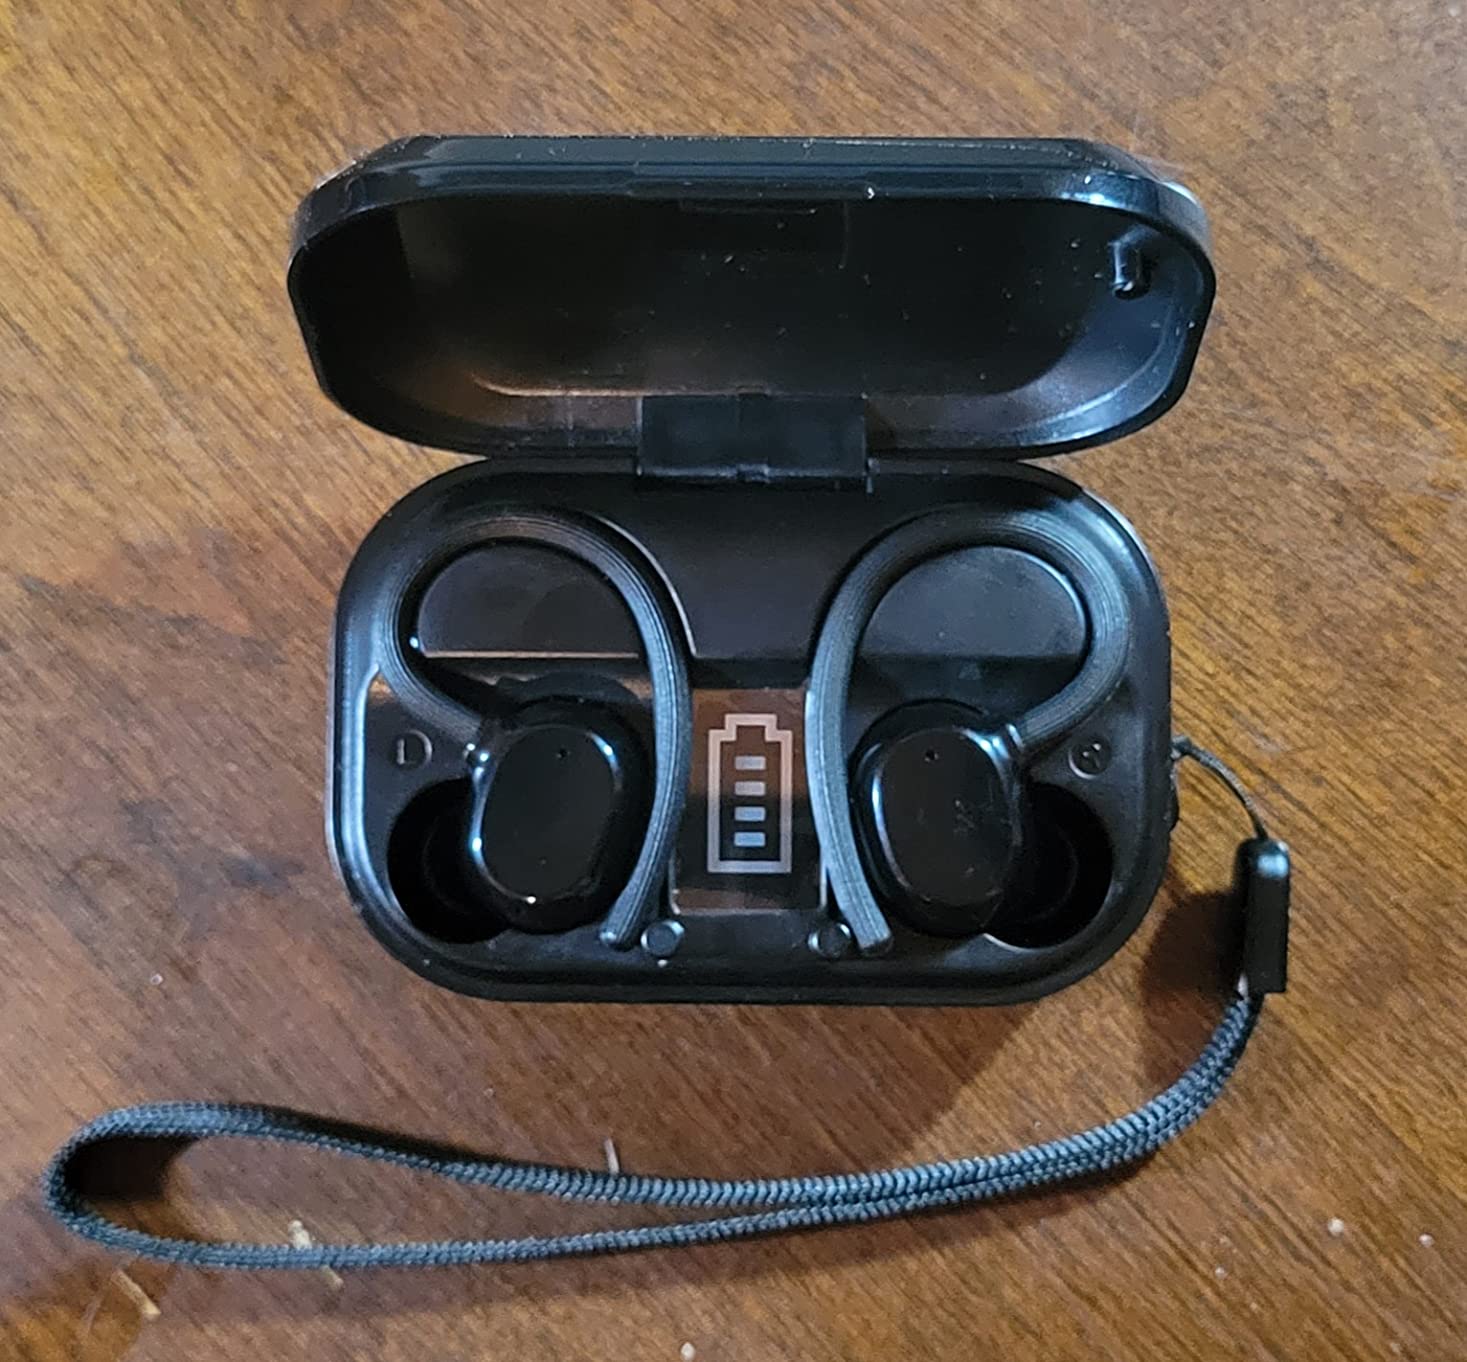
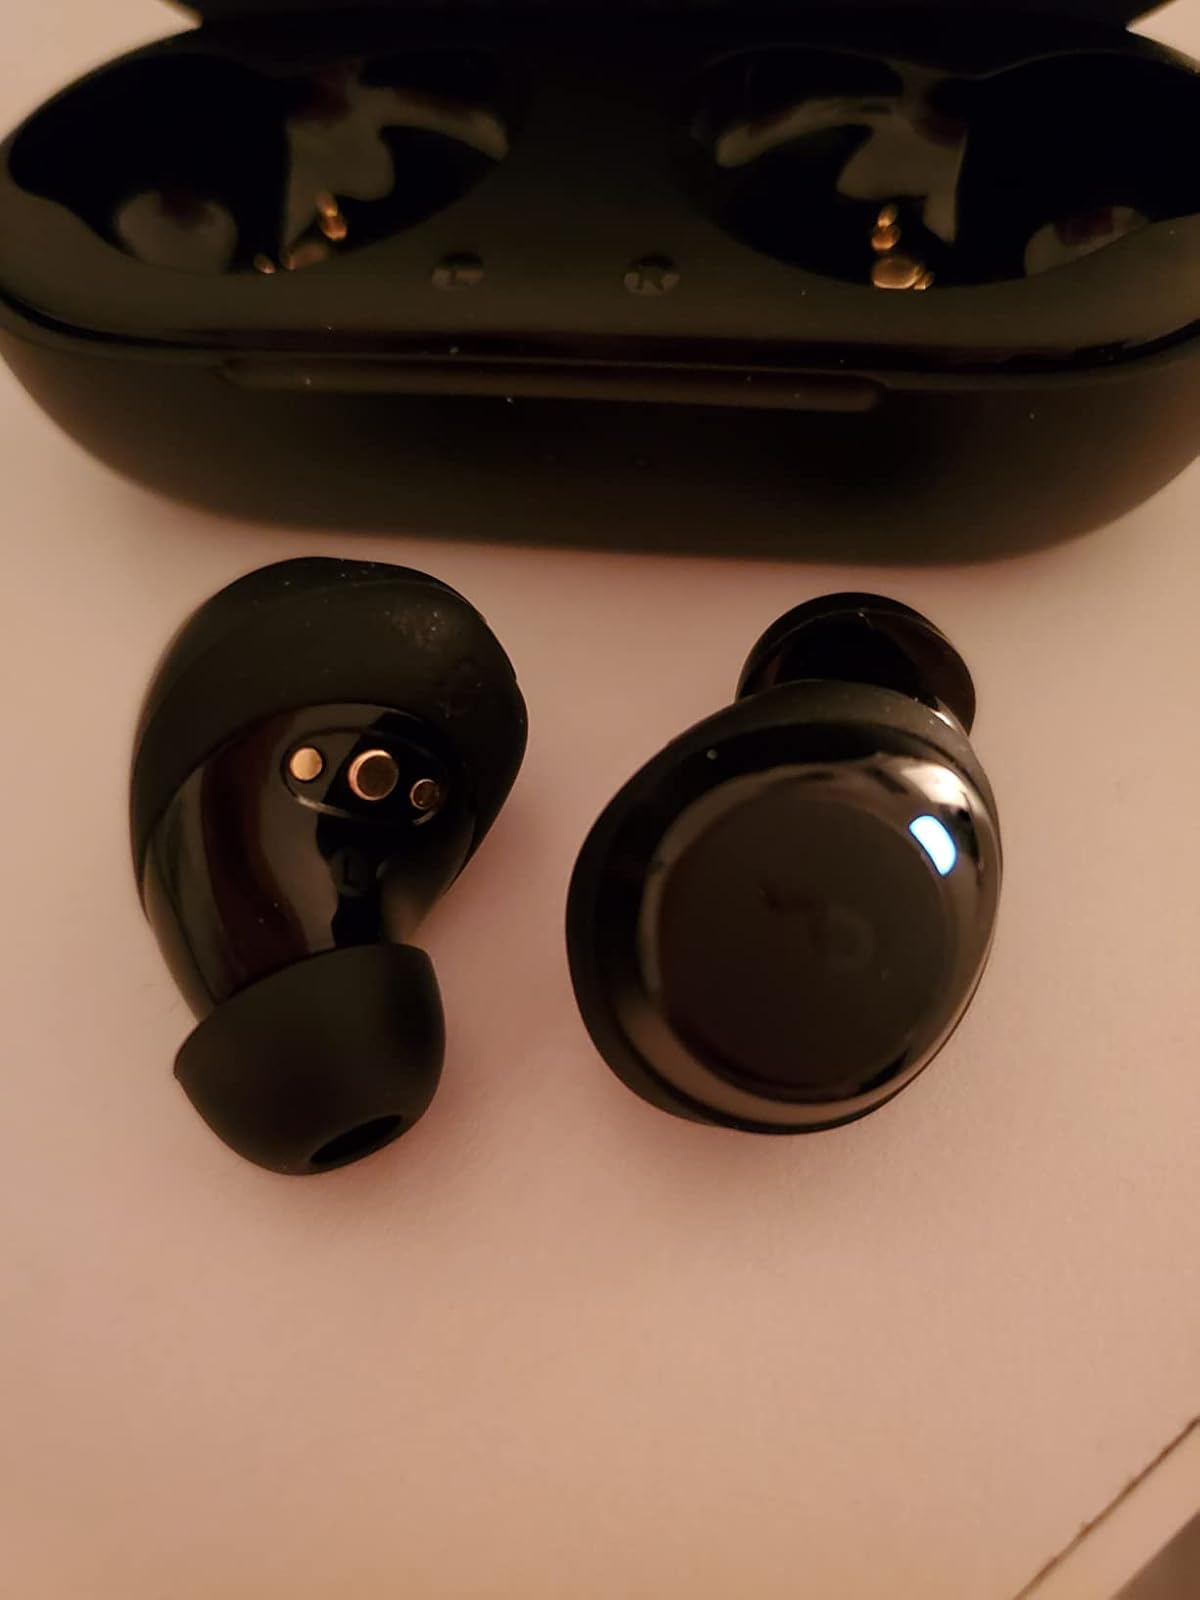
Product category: earbuds
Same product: no